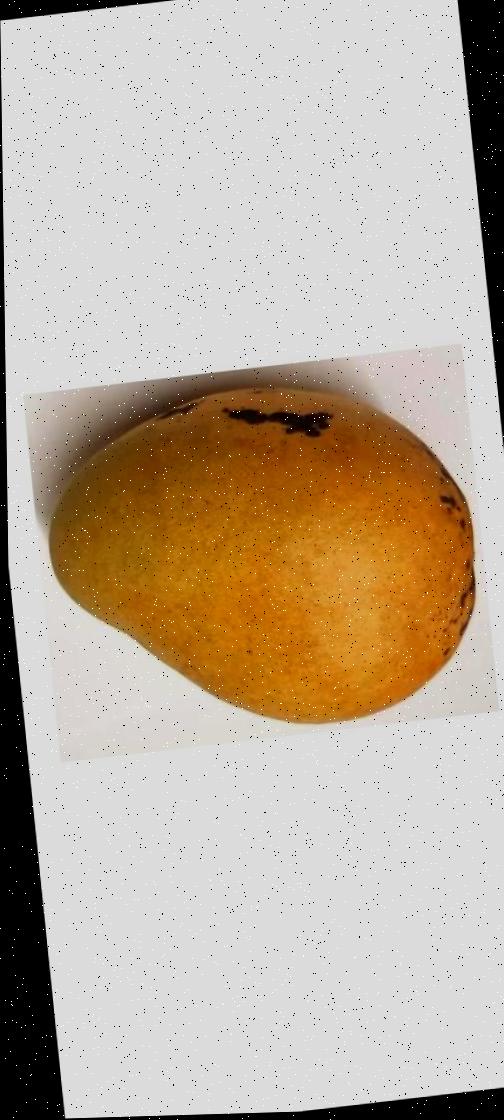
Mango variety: Bari-11